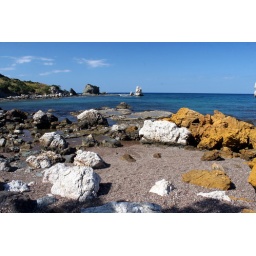
I liked the unusual coloured rocks - almost yellow in colour. West coast of Cyprus